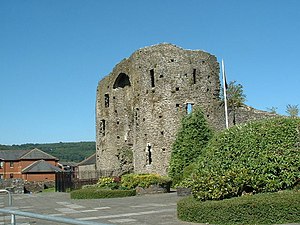
Borge og slotte i Wales / Neath Port Talbot
Neath Castle
"Dette er en liste over borge og slotte Wales, der nogle gange omtales som ""castle capital of the world"" på grund af deres høje densitet. Wales havde omrkgin 600 borge og slotte, hvoraf omrking 100 stadig er bevaret, enten som ruiner eller som restaurererede bygninger. Resten er gået til grunde eller er i dag blot tørre volgrave, jordvolde og lignende voldsteder. Mange af disse steder bliver drevet af Cadw, der er Wales' regerings organisation, der tager sig af historiske og forhistoriske mindesmærker.